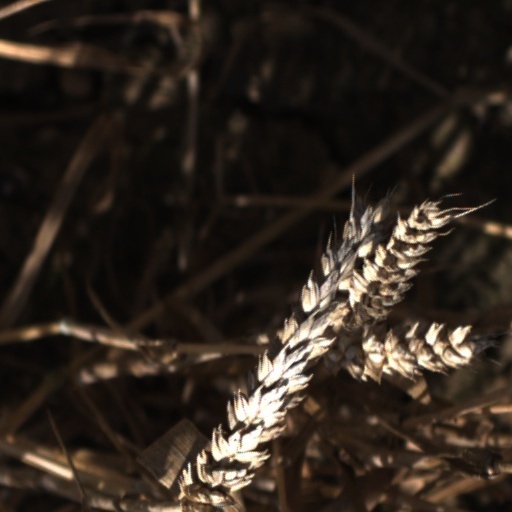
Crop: wheat